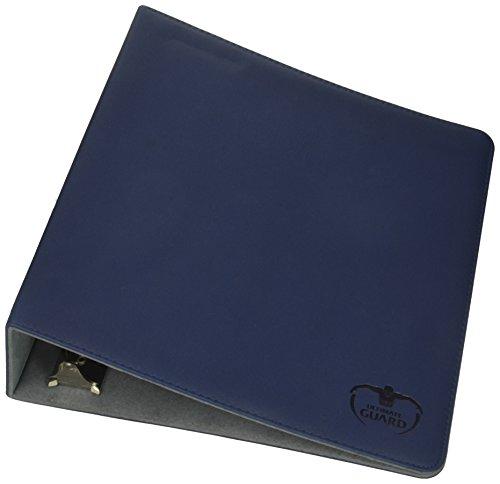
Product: Ultimate Guard 3R Binder Xenoskin Card Sleeves, Dark Blue, Large
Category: Toys & Games | Collectible Toys | Collectible Display & Storage | Card Storage & Display | Protective Sleeves
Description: Holds 29 pages with doubled-sleeved cards, 39 pages with single-sleeved cards or 57 pages with unsleeved cards.
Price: $20.09
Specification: ProductDimensions:3x10.8x12.3inches|ItemWeight:1pounds|ShippingWeight:1.41pounds(Viewshippingratesandpolicies)|DomesticShipping:ItemcanbeshippedwithinU.S.|InternationalShipping:ThisitemcanbeshippedtoselectcountriesoutsideoftheU.S.LearnMore|ASIN:B01CS0ZABS|Itemmodelnumber:UGD010445|Manufacturerrecommendedage:10yearsandup